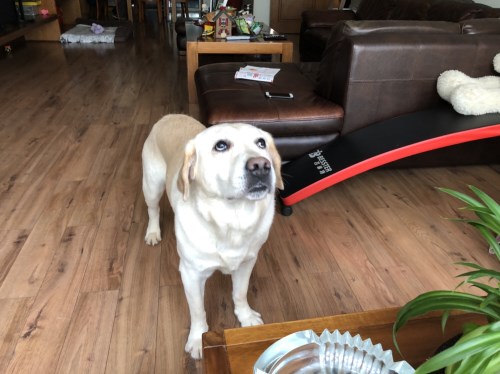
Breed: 3580-n000122-Labrador_retriever